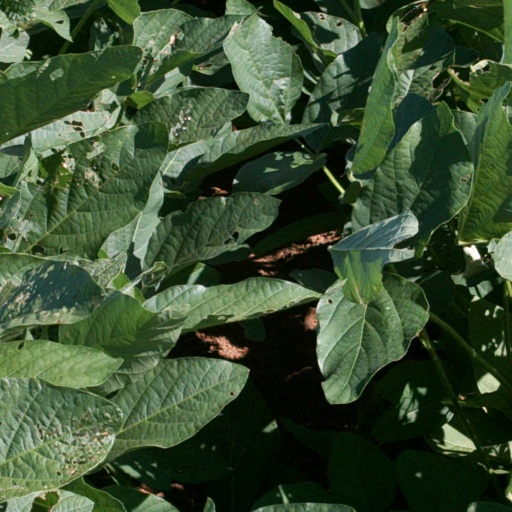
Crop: soybean